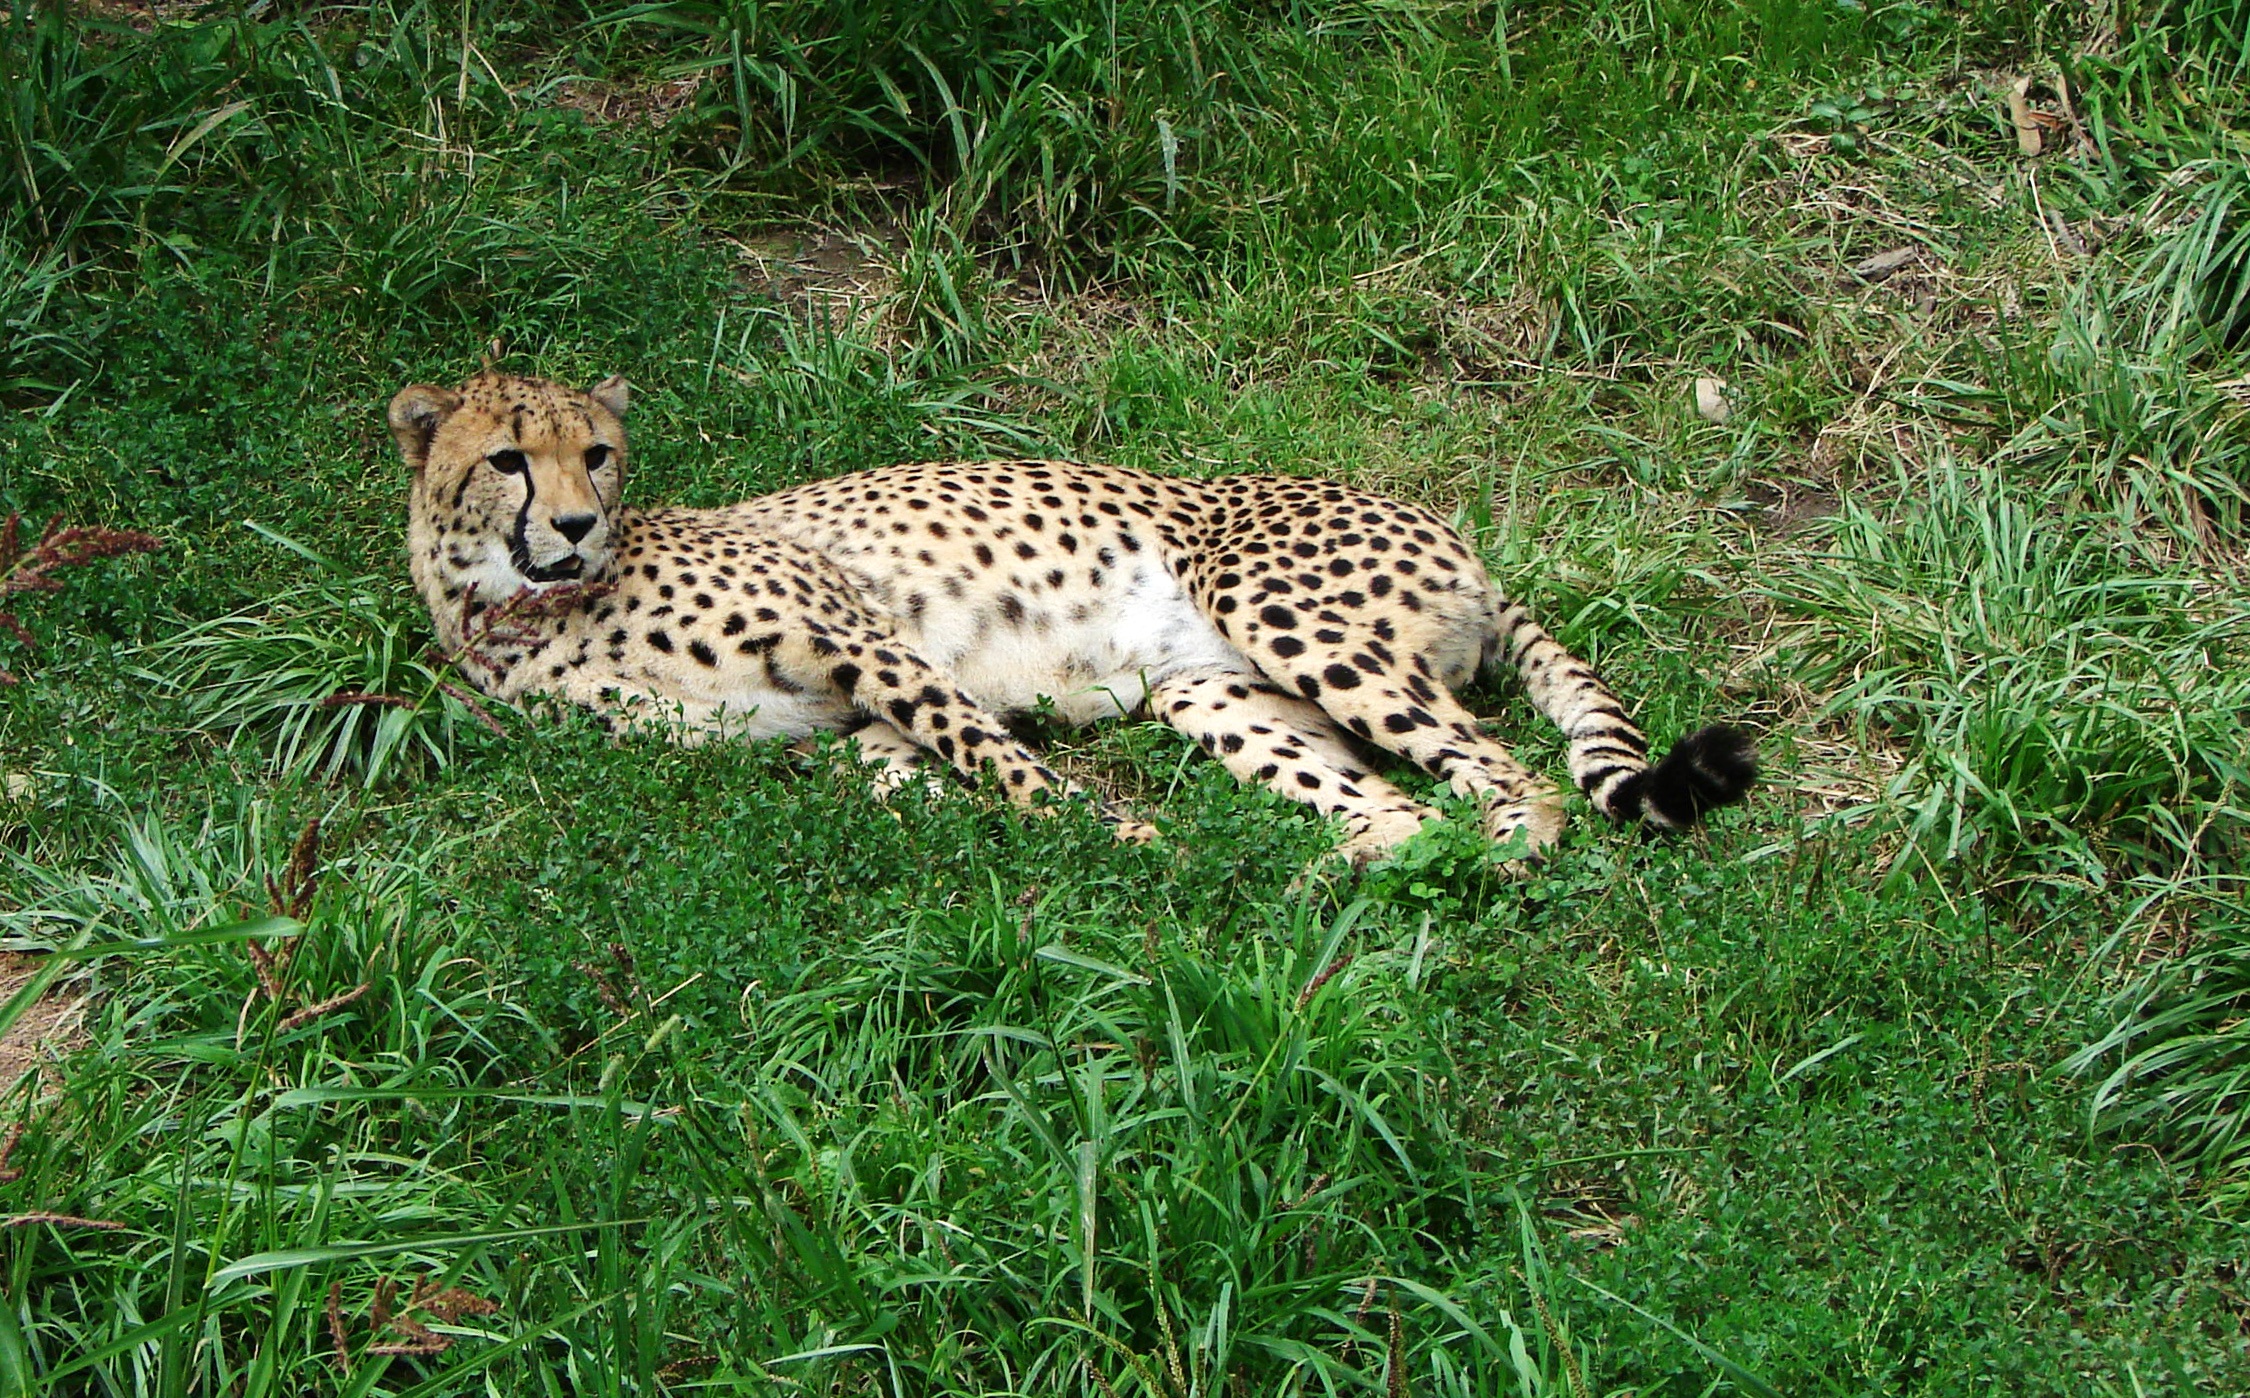
grass, wildlife, zoo, feline, mammal, fauna, savanna, leopard, big cat, cheetah, spotted, grassland, vertebrate, jaguar, resting, fast, carnivore, safari, big cats, cat like mammal